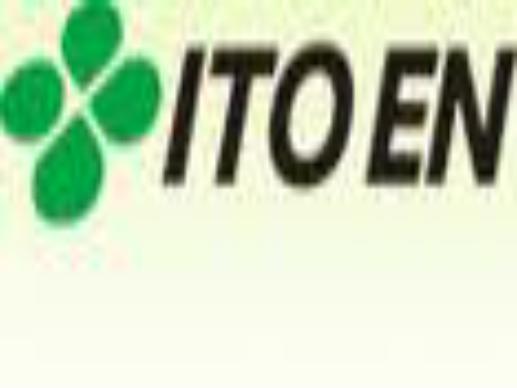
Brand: Ito En
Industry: Food